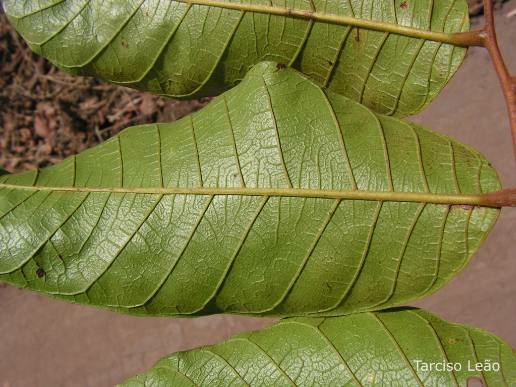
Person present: No